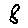
Label: 8